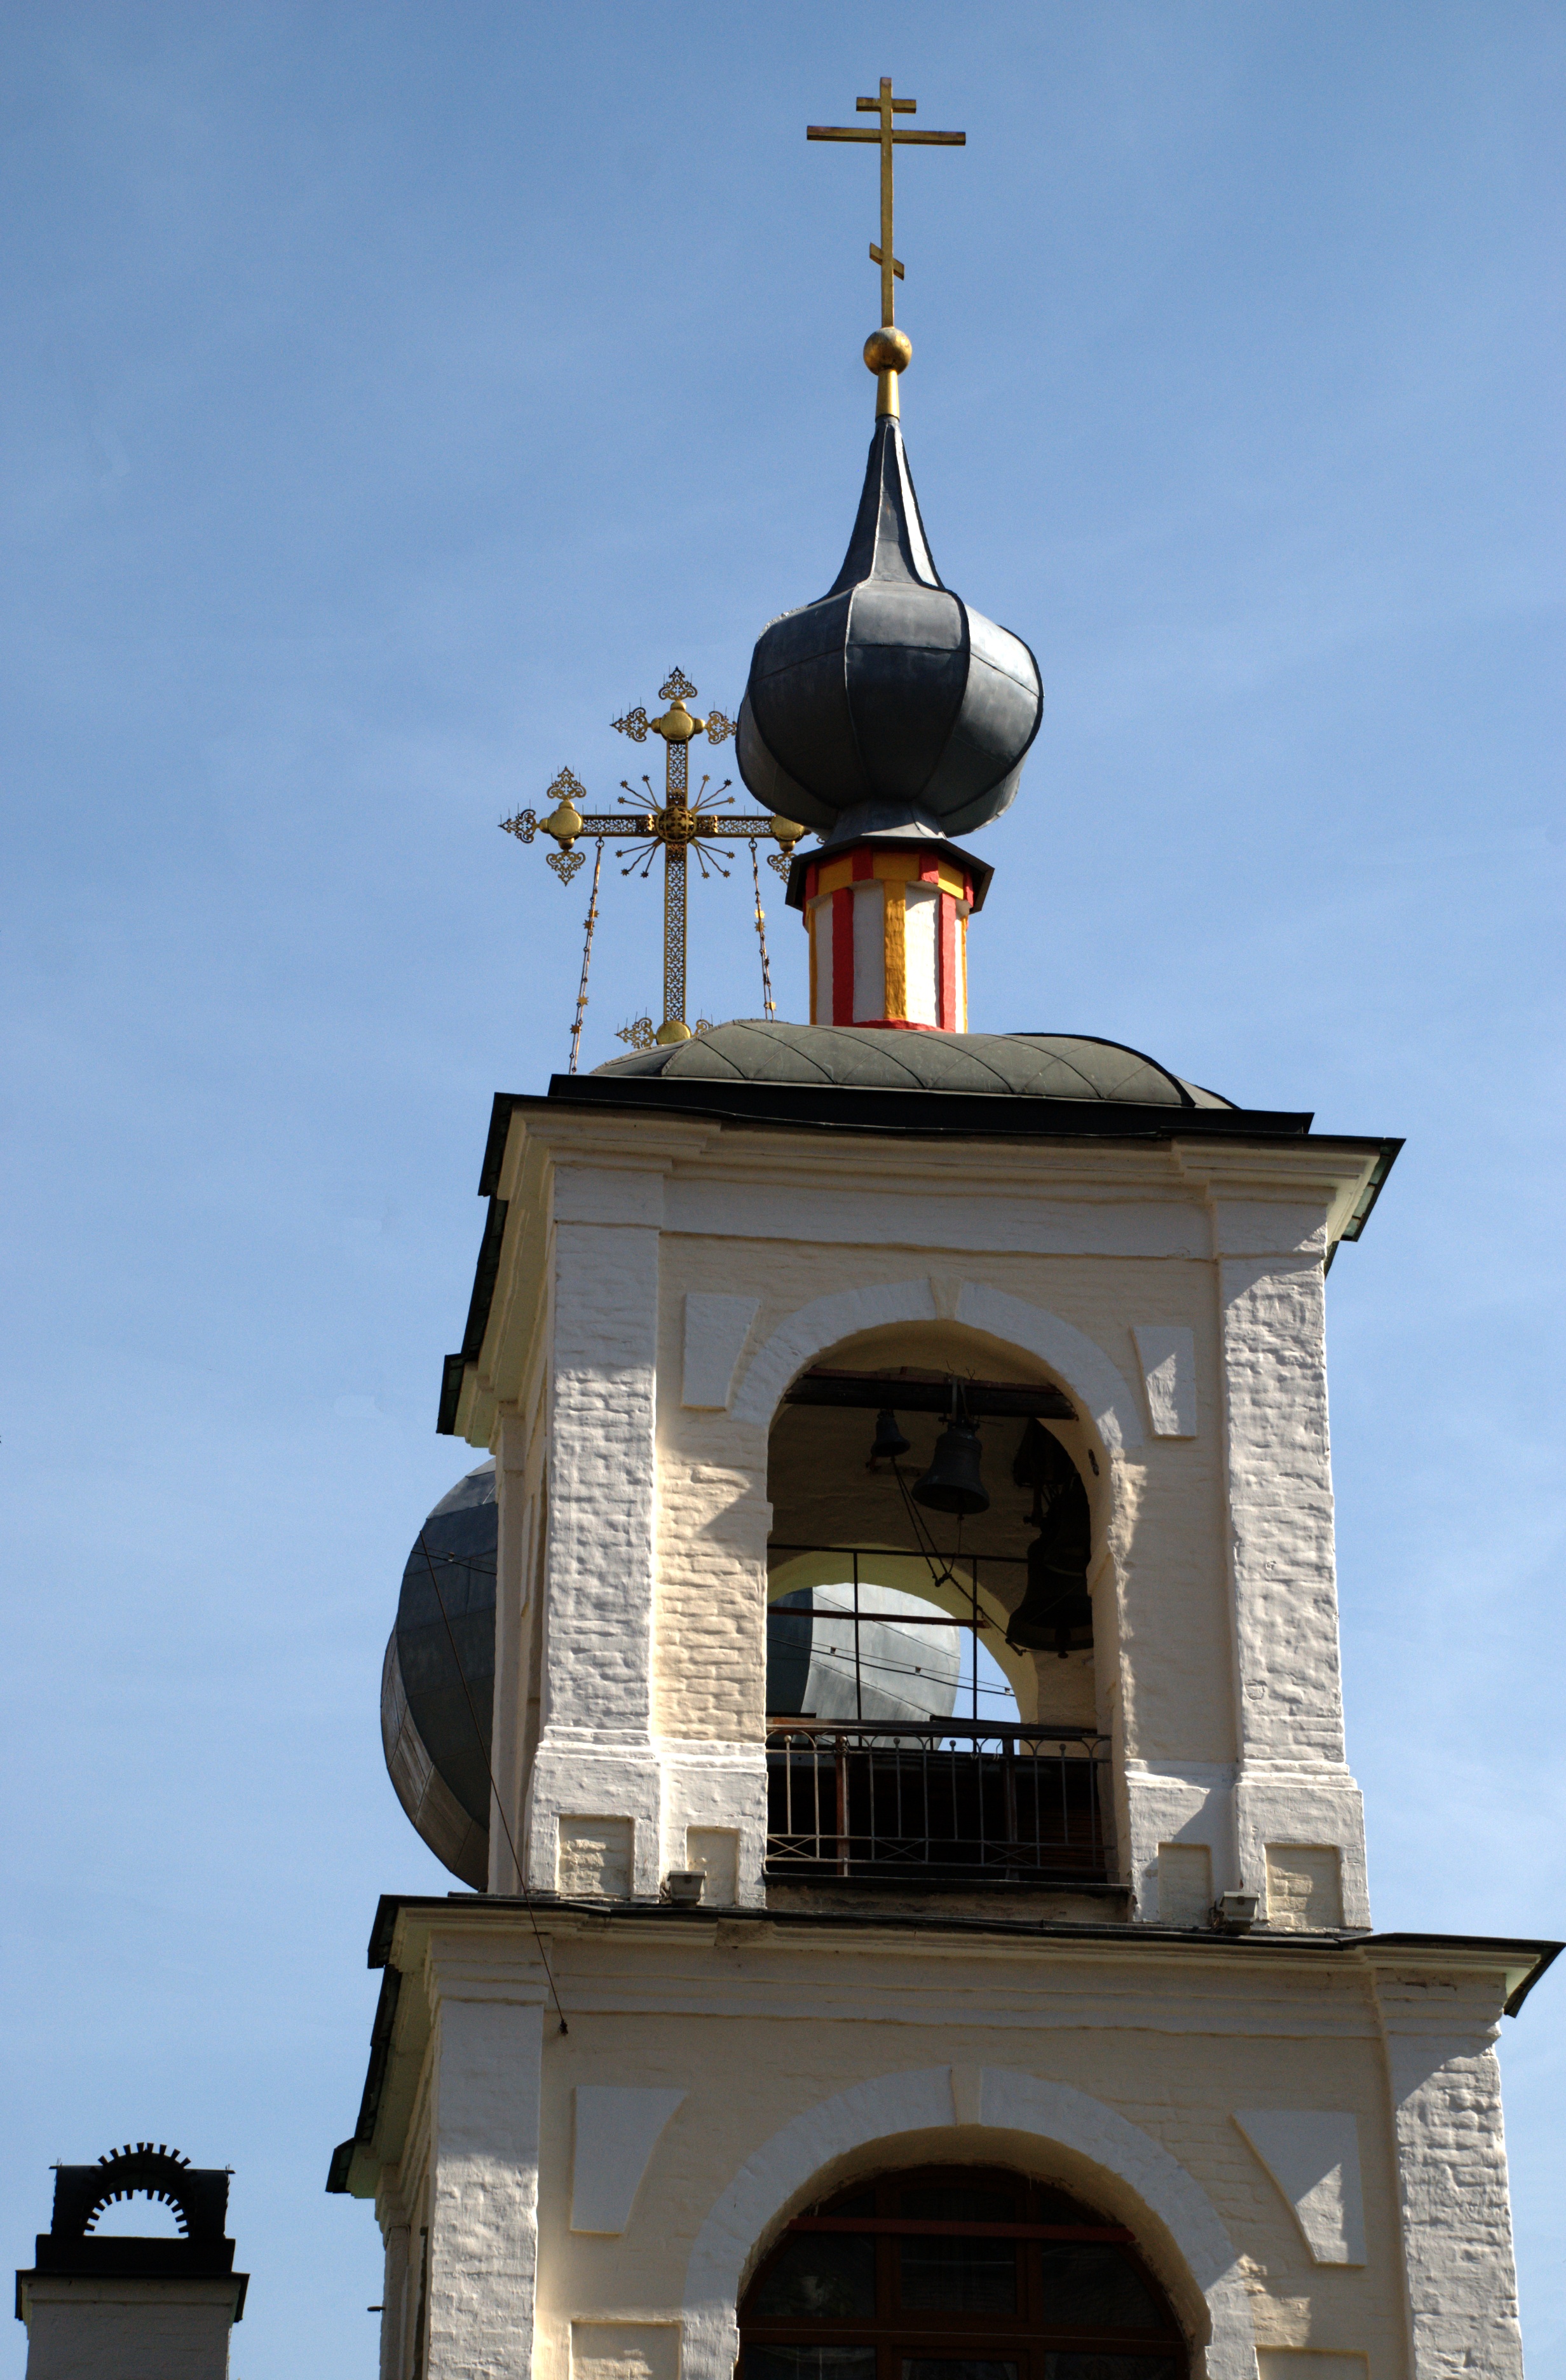
city, bell, tower, landmark, church, nikon, lighting, clock tower, church bell, bell tower, temple, steeple, moscow, orthodox, dome, russia, d80, moskau, 18135mmf3556g, nikond80, moscou, control tower